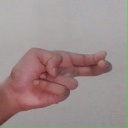
अक्षर: ह